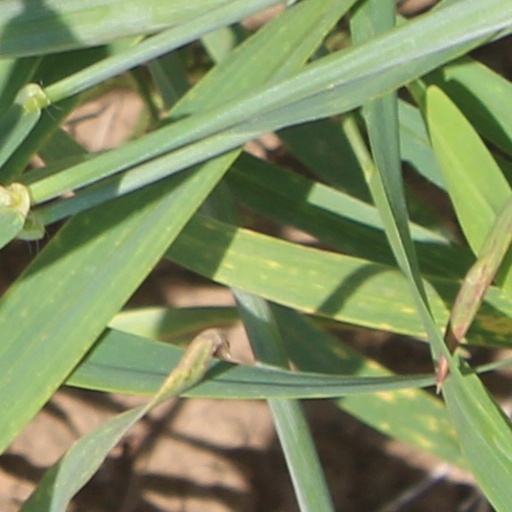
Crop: wheat